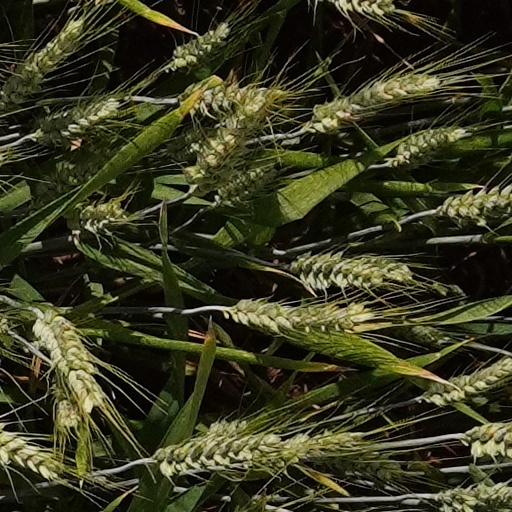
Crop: wheat